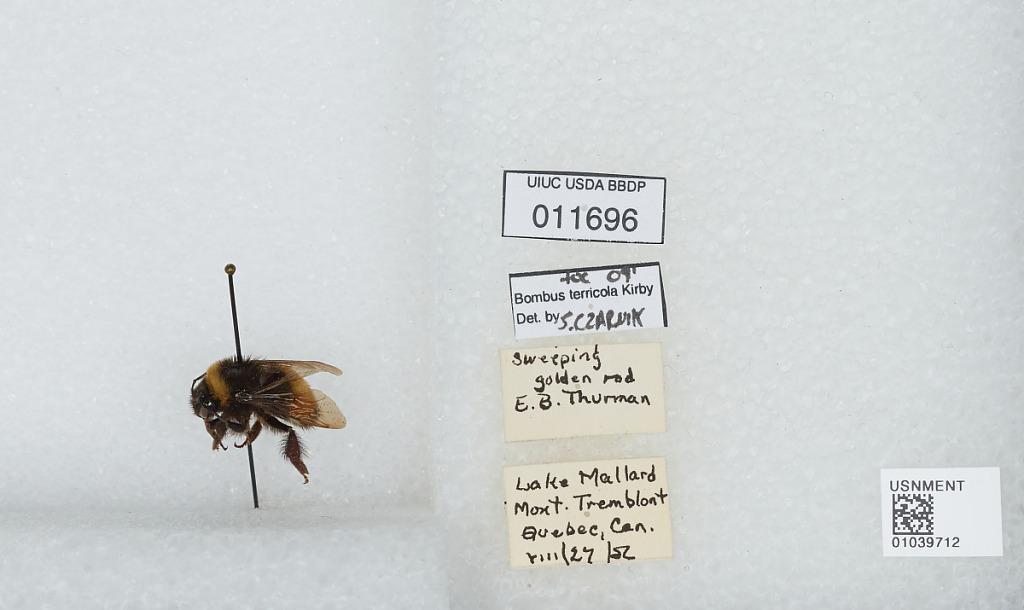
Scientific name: Bombus (Bombus) terricola Kirby
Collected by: E. Thurman
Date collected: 1956-8-27
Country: Canada
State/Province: Quebec
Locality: Mont Tremblant, Lake Mallard
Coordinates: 47.1324, -76.7828
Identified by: Czarnik, S.